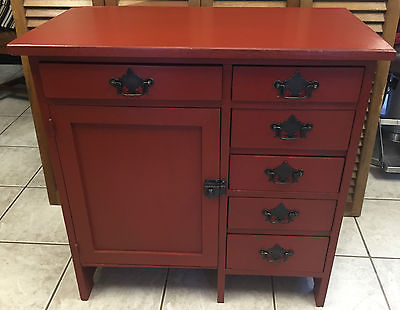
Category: cabinet